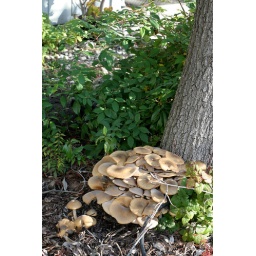
This dense grove of mushrooms sprung up at the base of our dead tree in the front yard.